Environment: real
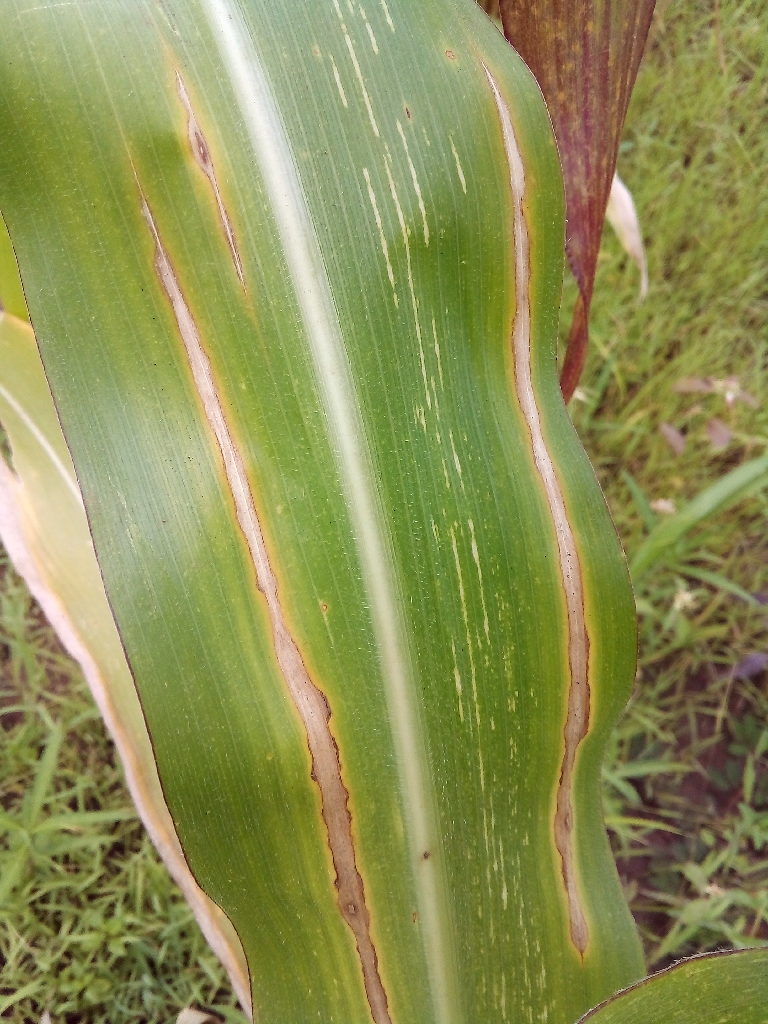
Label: northern_corn_leaf_blight